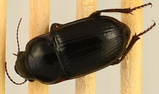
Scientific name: Euryderus grossus
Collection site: Central Plains Experimental Range NEON (CPER), plot CPER_003